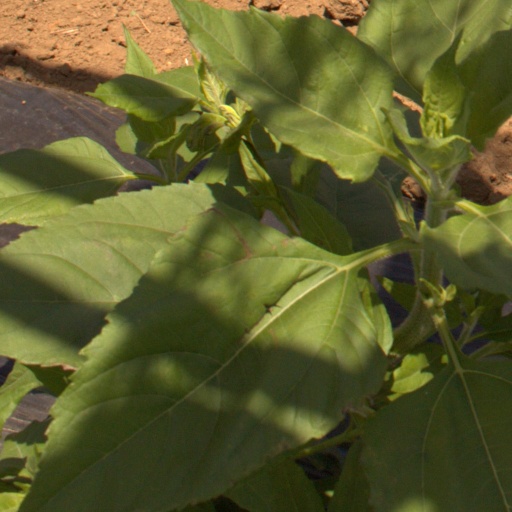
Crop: Jerusalem artichoke